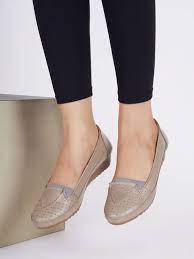
Label: Ballet Flat